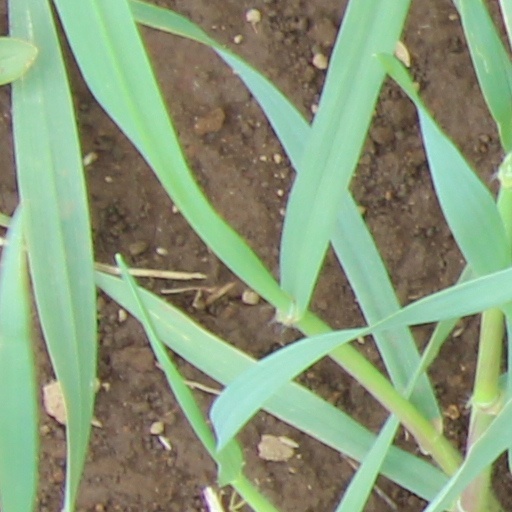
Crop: wheat